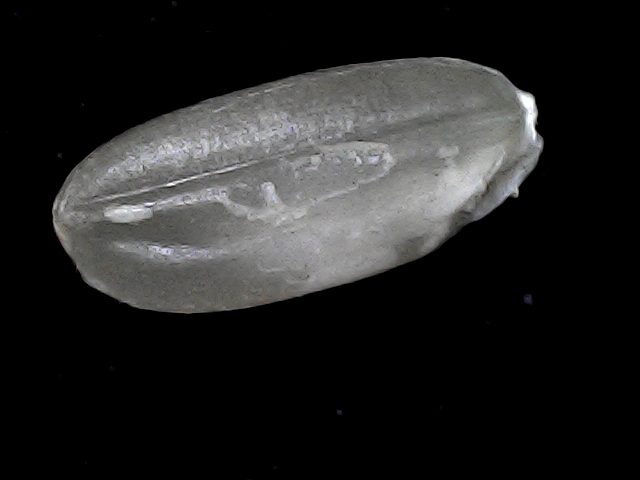
Rice variety: BD52